Blake Martinez

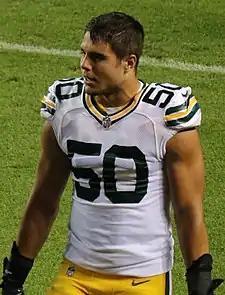
Martinez with the Green Bay Packers in 2017

Blake Edmon Martinez (born January 9, 1994) is an American professional football linebacker. Playing college football for the Stanford Cardinal, he was a two-year starter and named to the first-team All-Pac-12 team in 2015. Martinez was selected by the Green Bay Packers in the fourth round of the 2016 NFL draft, and played in the NFL for the Packers, New York Giants, and Las Vegas Raiders.